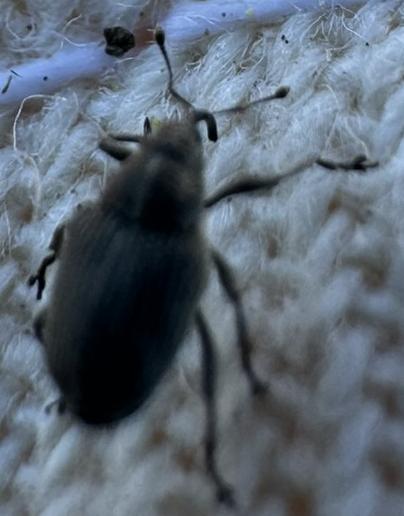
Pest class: Cabbage_seedpod_weevil